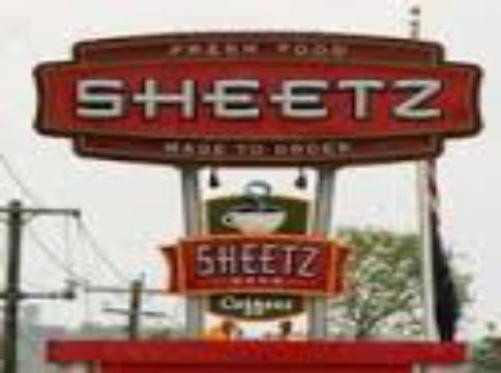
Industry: Food